American Chopper

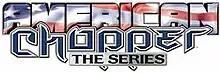

American Chopper is an American reality television series that aired on Discovery Channel, produced by Pilgrim Films & Television. The series centered on Paul Teutul Sr. (frequently called "Senior"), and his son Paul Teutul Jr. (also known as "Paulie" or simply "Junior"), who manufactured custom chopper-style motorcycles. Orange County Choppers is in Newburgh, New York. The contrasting work and creative styles of the father-and-son team and their resulting verbal arguments were the series' hallmark until 2008 when an explosive argument led to Paul Jr.'s termination and departure to start a competing chopper company, Paul Jr. Designs.